Sherry!

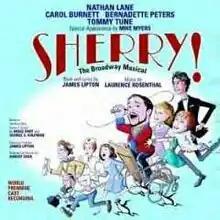
2004 Studio Recording

Sherry! is a musical with a book and lyrics by James Lipton and music by Laurence Rosenthal. The musical is based on the 1939 George S. Kaufman-Moss Hart play "The Man Who Came to Dinner".